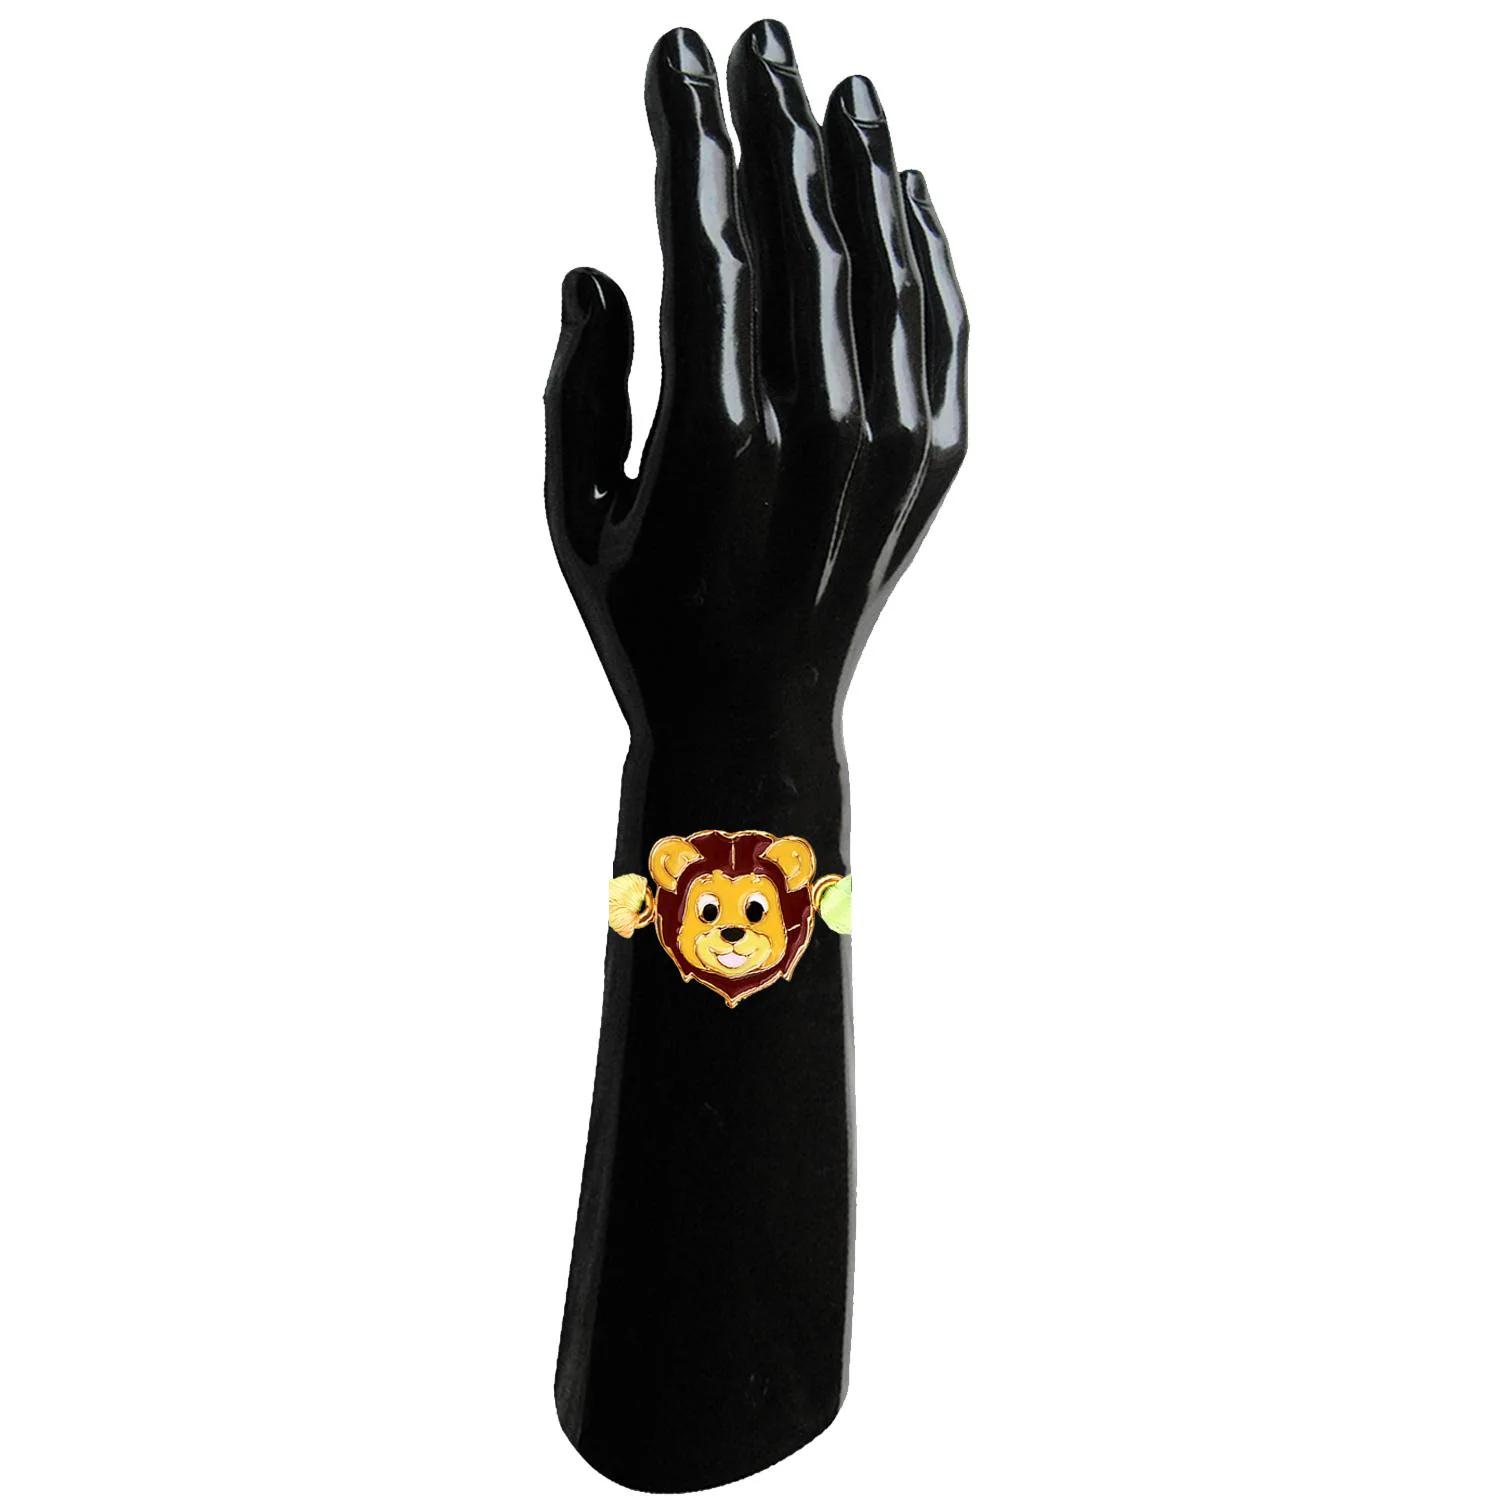
 Mahi Meena Work Enameled Lion-Shaped Carton Rakshabandhan Rakhi for Chota Bhai, Kids, Bhatija (RA1100742G)
Type: Rakhis
Brand: Mahi
Price: Rs. 219
 Celebrate Raksha Bandhan with our exquisitely crafted Rakhi, designed to strengthen the bond between siblings. This traditional Rakhi features intricate beadwork and durable thread, ensuring it stands the test of time. Handmade with care, each Rakhi is a unique and meaningful gift for your brother. Each Rakhi carries heartfelt blessings and good wishes for your brother's well-being and success. Celebrates the bond of love and protection between siblings, a cherished tradition in Indian culture. The color of the thread (dori) may differ from the one displayed in the picture.
Features: The Rakhi is adorned with vibrant colors and attractive embellishments that add a touch of elegance to the celebration.,Content in Box : 1 Rakhi ; Cultural Significance: This beautiful Rakhi will acknowledge your love for Your Brother with the promise that your bond with him will grow stronger as time goes on.,Vibrant Colors: Adding bright and playful colors to the celebration will make it stand out and make it more enjoyable.,Celebrate the bond of love and protection with our exquisite Rakhis. Share the joy of Raksha Bandhan Festival with this beautiful Rakhi, a token of love, protection and blessings.,Adjustable Size and Easy to tie: Designed to fit wrists of all sizes. It is simple and easy to tie the Rakhi securely and effortlessly.
Included: 1 Rakhi